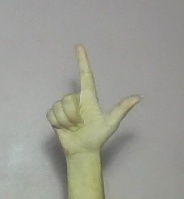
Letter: laam